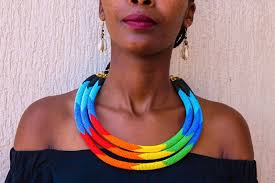
Waaw nataal bii ñoo ngi ci gis ab xale bu jigéen la boo xam ne dafa takk ay caq ci baat bi. Moom nag taxul mu ñuul lool-lool nag am na tuuti ci ab xeesaay.